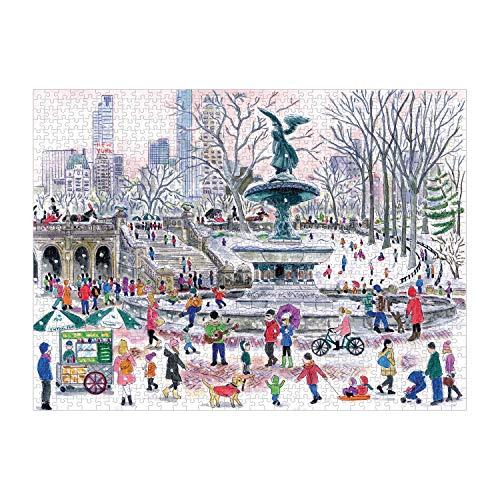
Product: Galison Michael Storrings Bethesda Fountain Puzzle, 1000 Pieces, 27” x 20'' - Illustrated Art Puzzle with Scene from Central Park’s Famous Landmark – Challenging Family-Friendly Activity
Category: Toys & Games | Puzzles | Jigsaw Puzzles
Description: COLORFUL ARTWORK: Featuring the famous Bethesda Fountain, the puzzle artwork transports you to a cold and snowy day in NYC with families, dogs, sleds, musicians, and more sharing a love of Central Park in the winter.
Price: $16.99
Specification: ProductDimensions:2x8.2x11.2inches|ItemWeight:1.5pounds|ShippingWeight:1.5pounds(Viewshippingratesandpolicies)|ASIN:0735362688|Itemmodelnumber:9780735362680|Manufacturerrecommendedage:8yearsandup